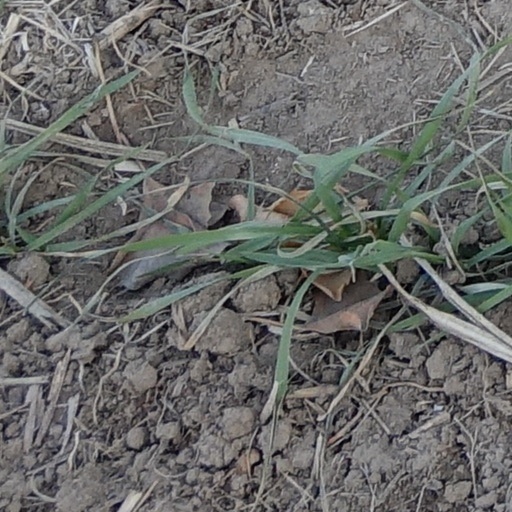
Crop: wheat